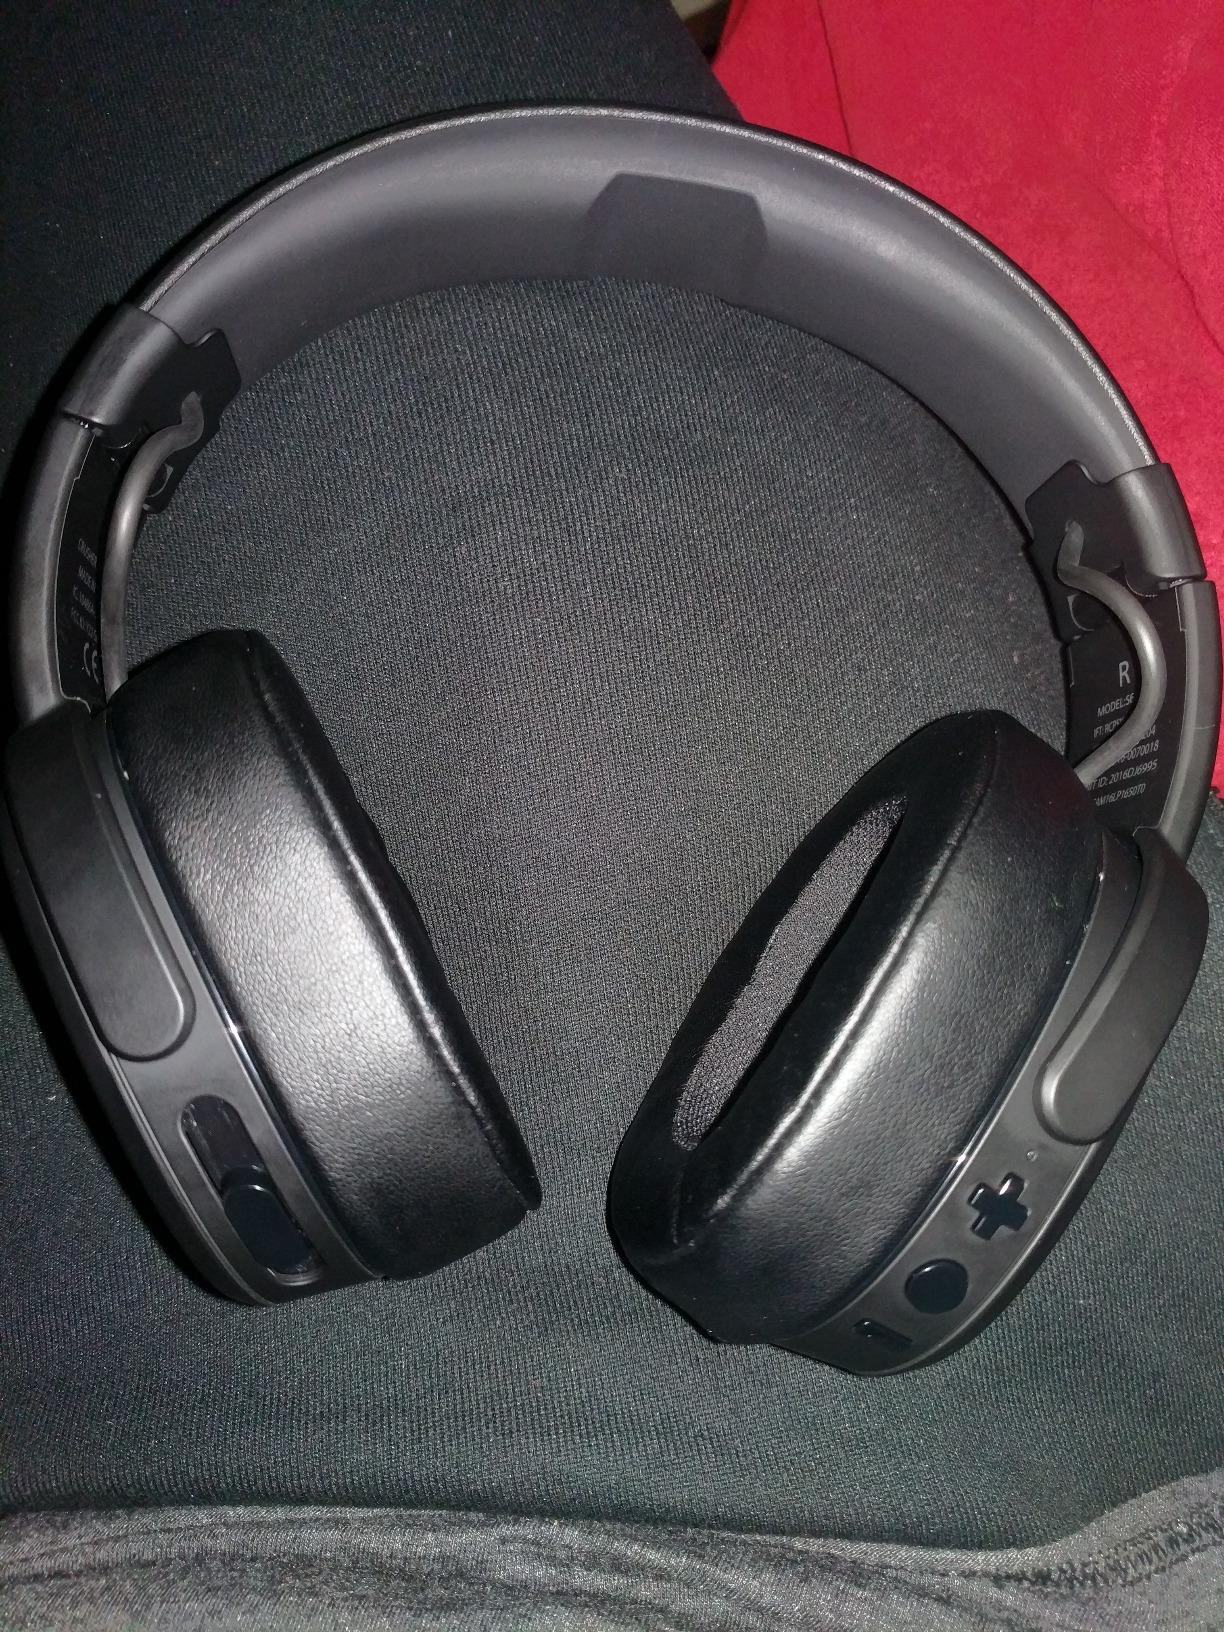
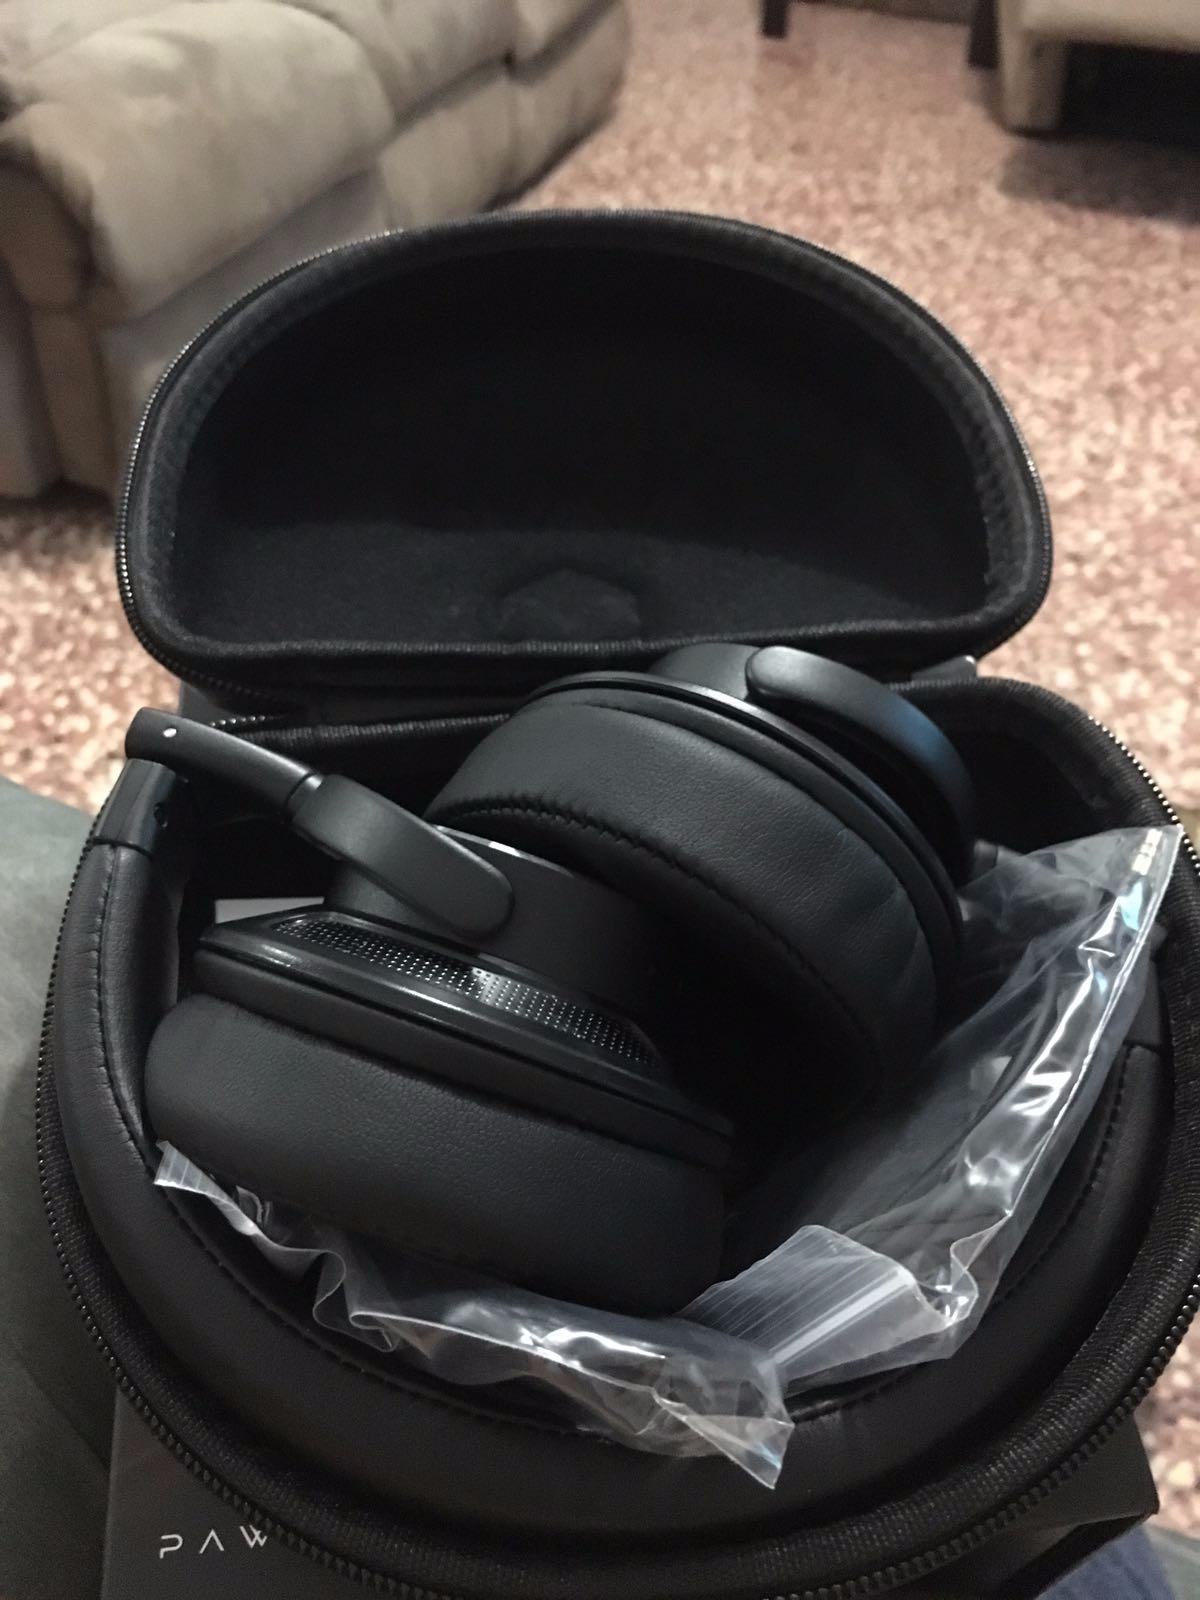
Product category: headphones
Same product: no